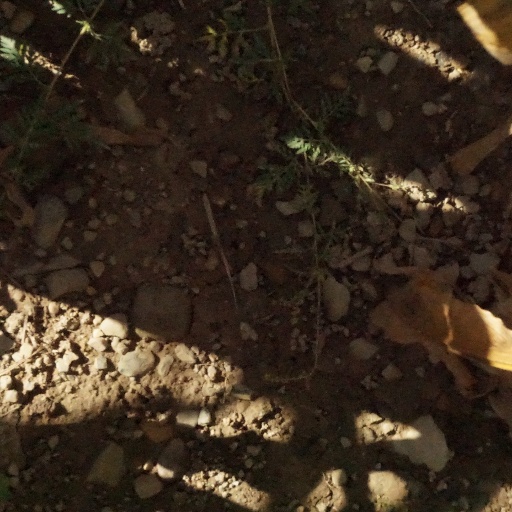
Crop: maize; corn